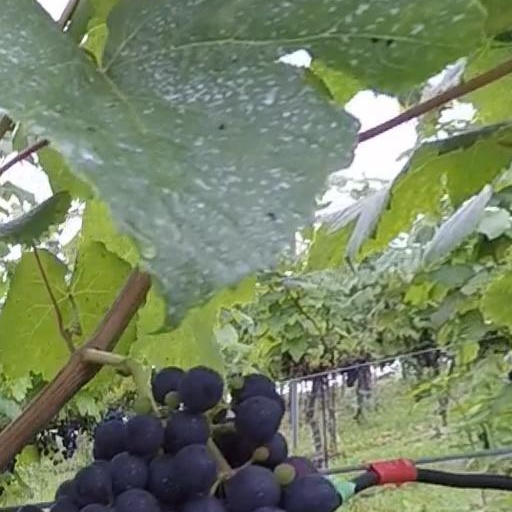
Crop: grape